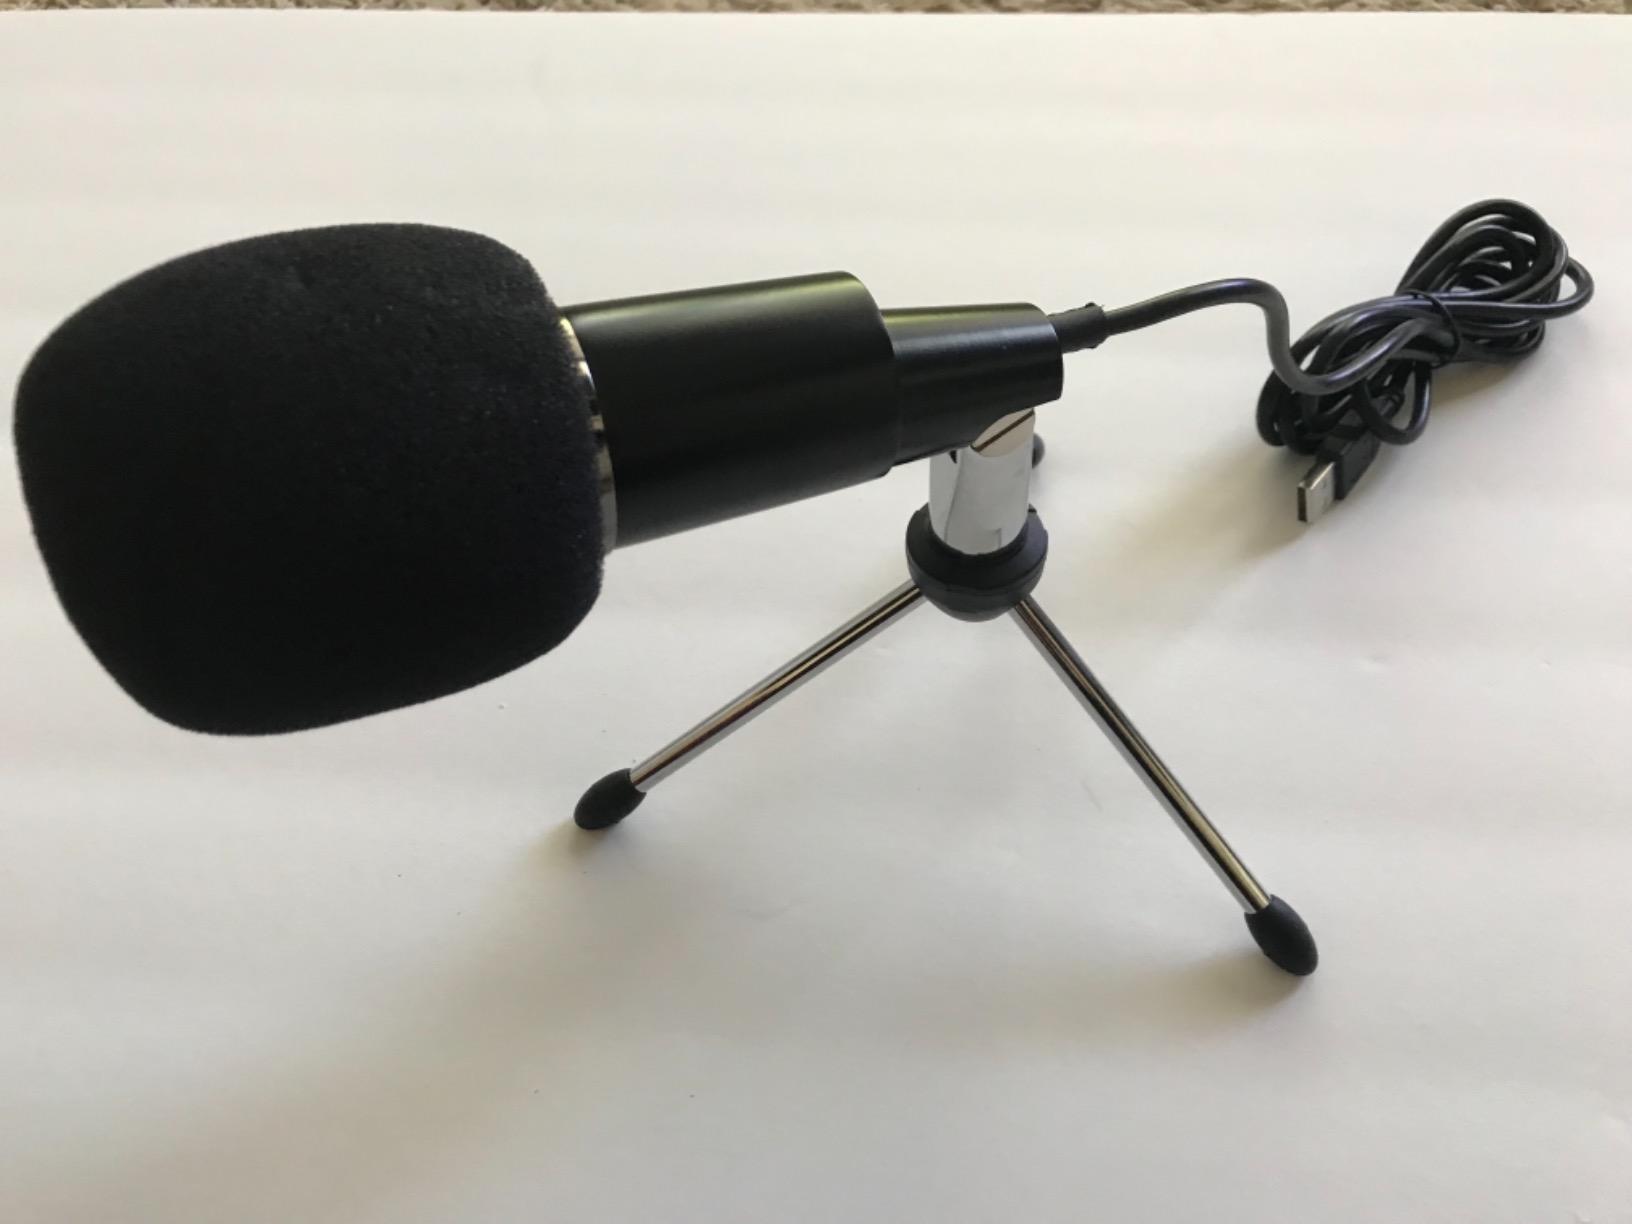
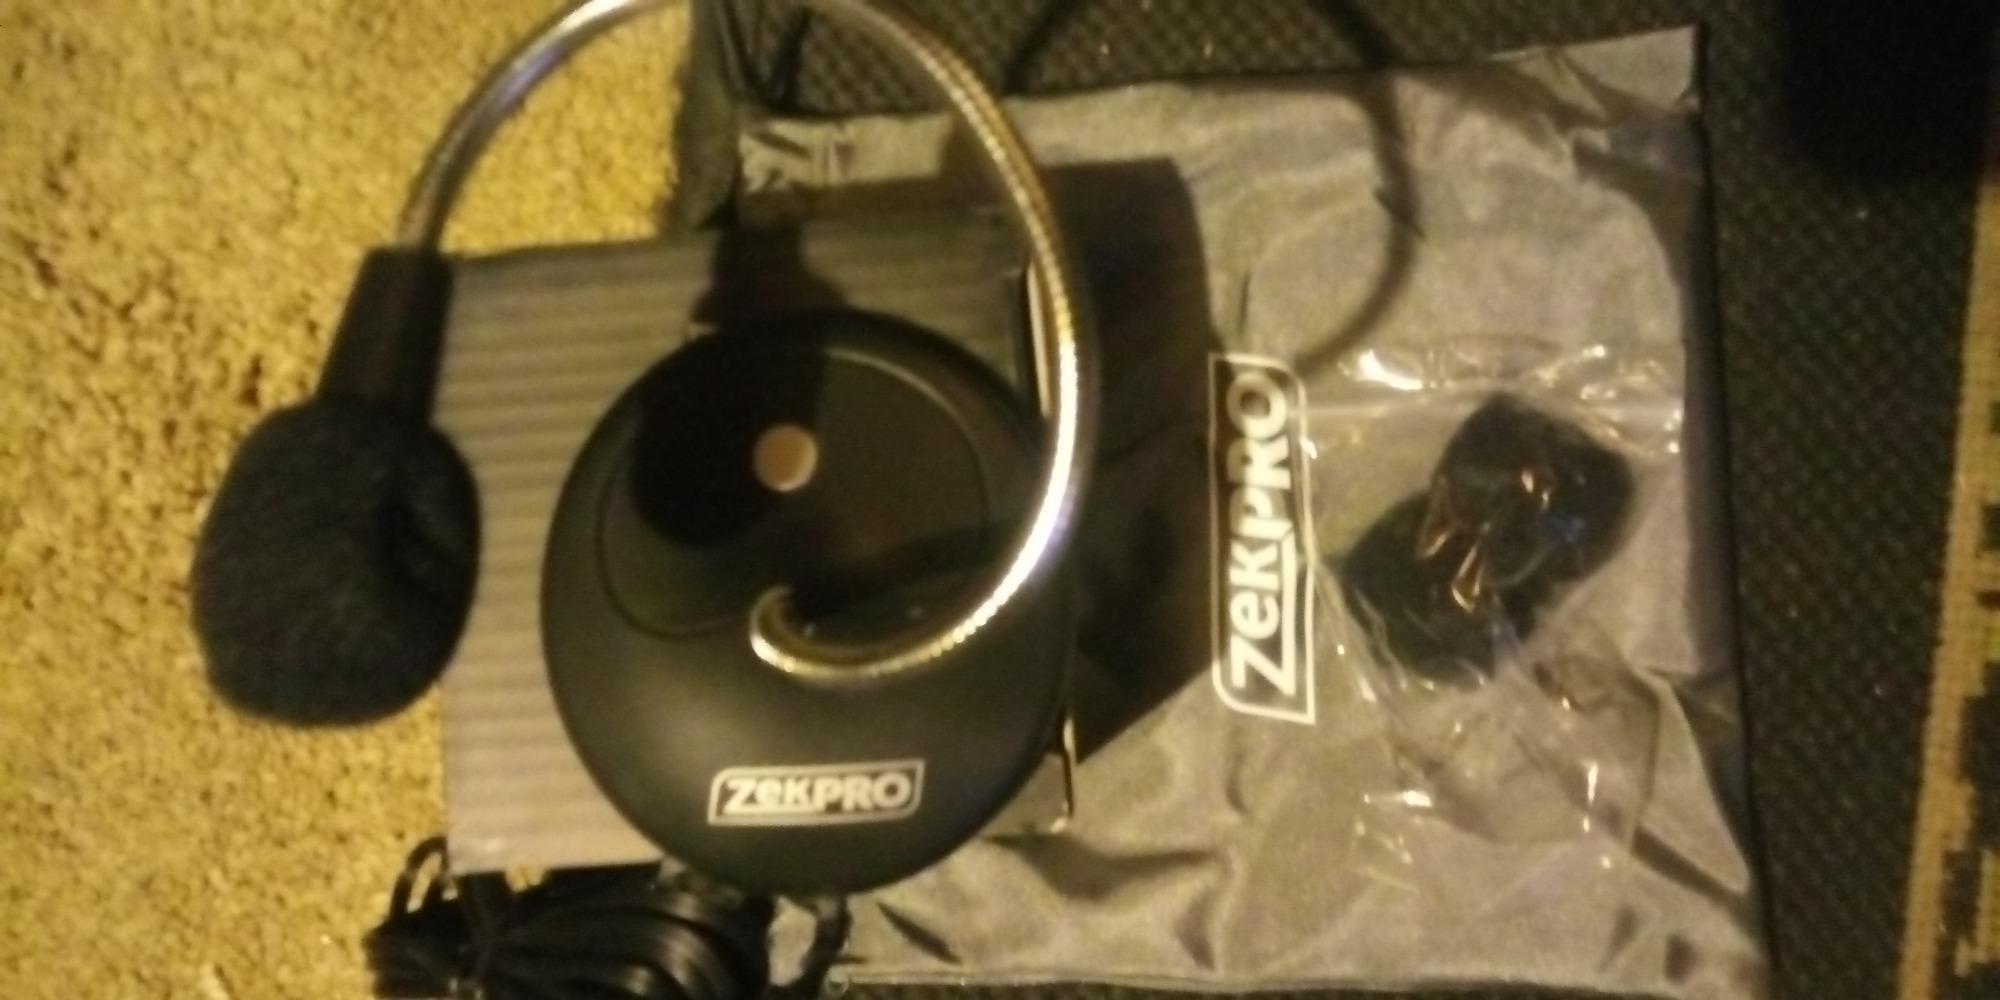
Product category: microphone
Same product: no